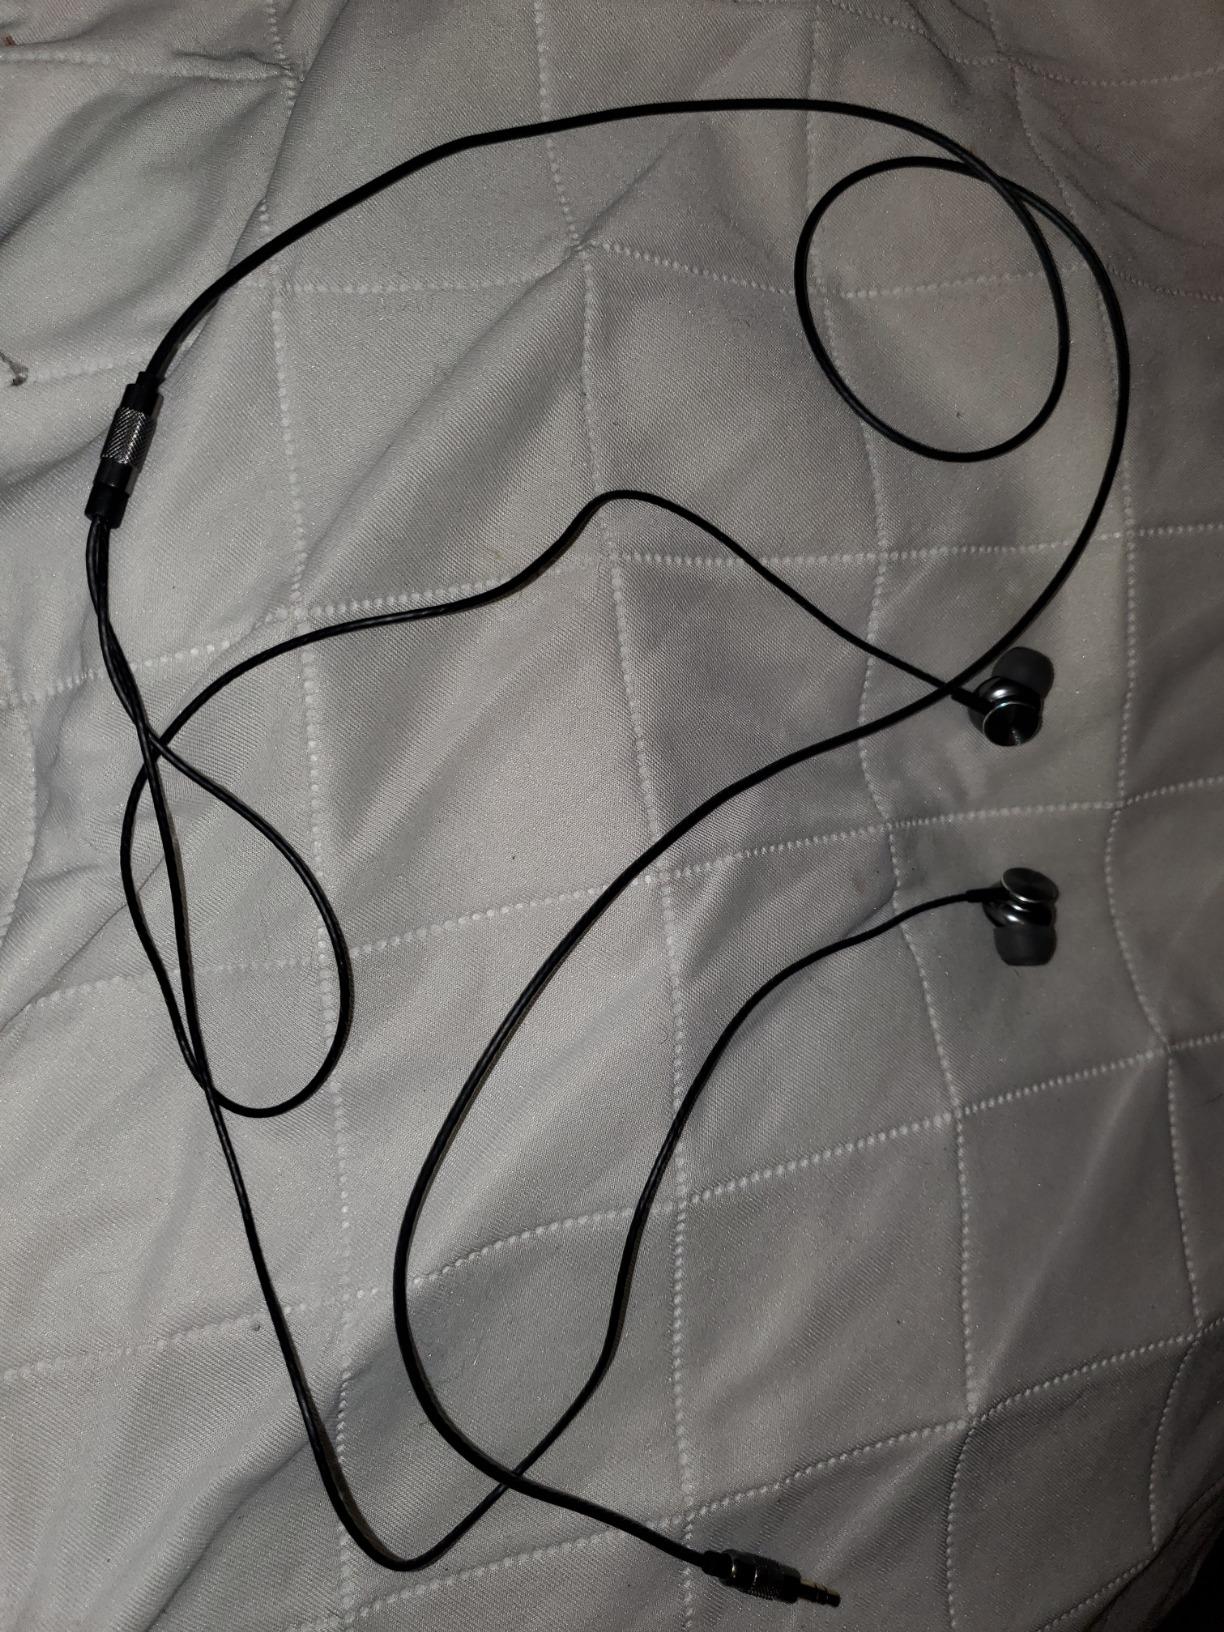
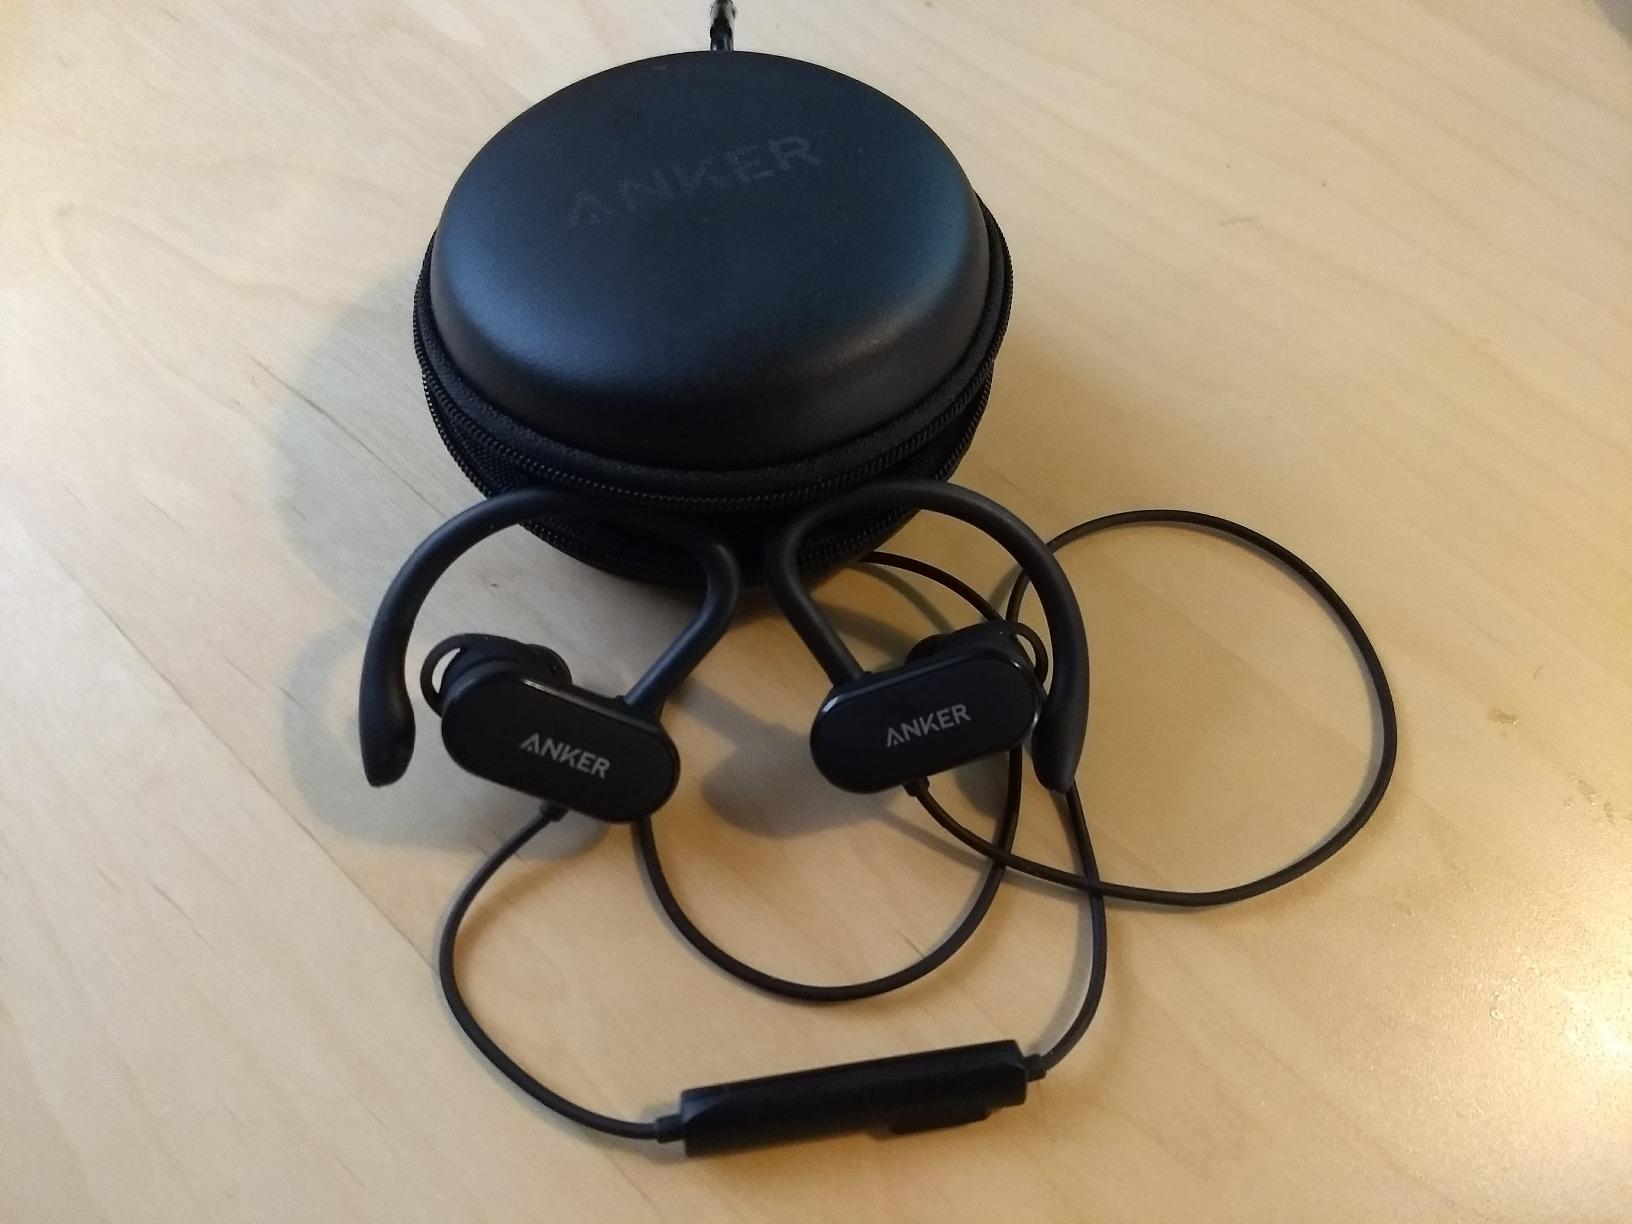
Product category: headphones
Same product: no